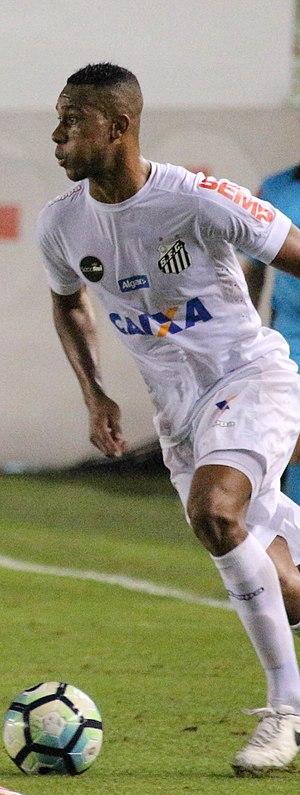
Jonathan Copete Valencia, né le 23 janvier 1988 à Cali en Colombie, est un footballeur international colombien, qui évolue au poste d'attaquant au CD Everton, prêté par Santos.